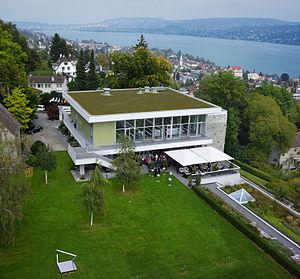
L'institut Gottlieb Duttweiler, appelé en allemand Gottlieb Duttweiler Institut ou GDI, est un think tank suisse.